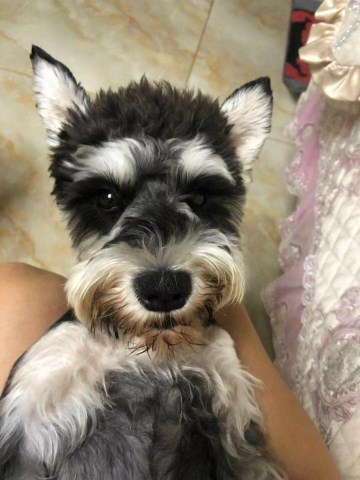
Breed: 2342-n000102-miniature_schnauzer